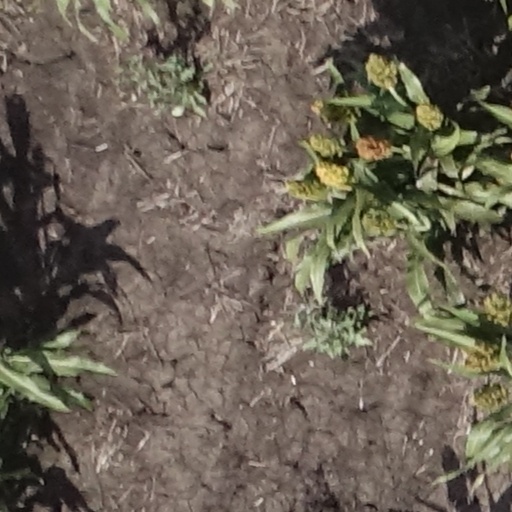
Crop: sorghum